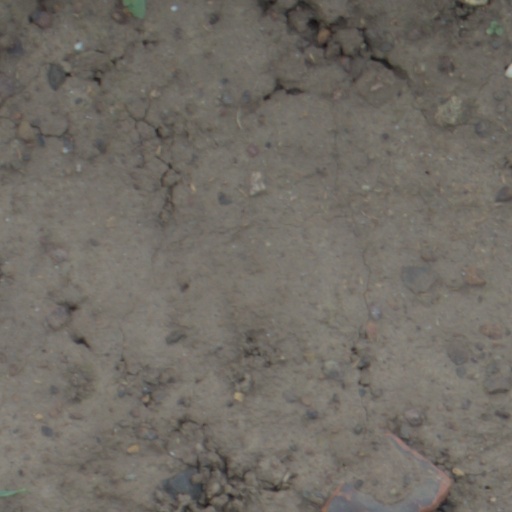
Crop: wheat